Matthias Rexroth

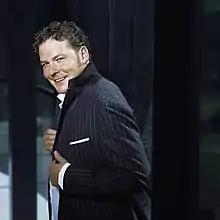
Rexroth Matthias 012 jpg

Rexroth sang the title roles in Handel's "Giulio Cesare" (directed by Stefan Herheim) at the Norwegian National Opera and Ballet in Oslo in 2005, Gluck's "Ezio" with the Deutsche Oper am Rhein in Düsseldorf in 2007, and Handel's "Admeto" at the Handel Festival, Halle. For his performance of Admeto, Rexroth was nominated "Best Singing Actor" for the 2007 German theatre prize "Der Faust". He performed the title role of Handel's "Ottone" in Halle in 2011. Other Handel roles include Athamas in "Semele" in Essen, Arcane in "Teseo" in Opern- und Schauspielhaus Frankfurt and Staatsoper Stuttgart, Armindo in "Partenope" (under Christophe Rousset) and Tolomeo in "Giulio Cesare" in Frankfurt (2013-5).